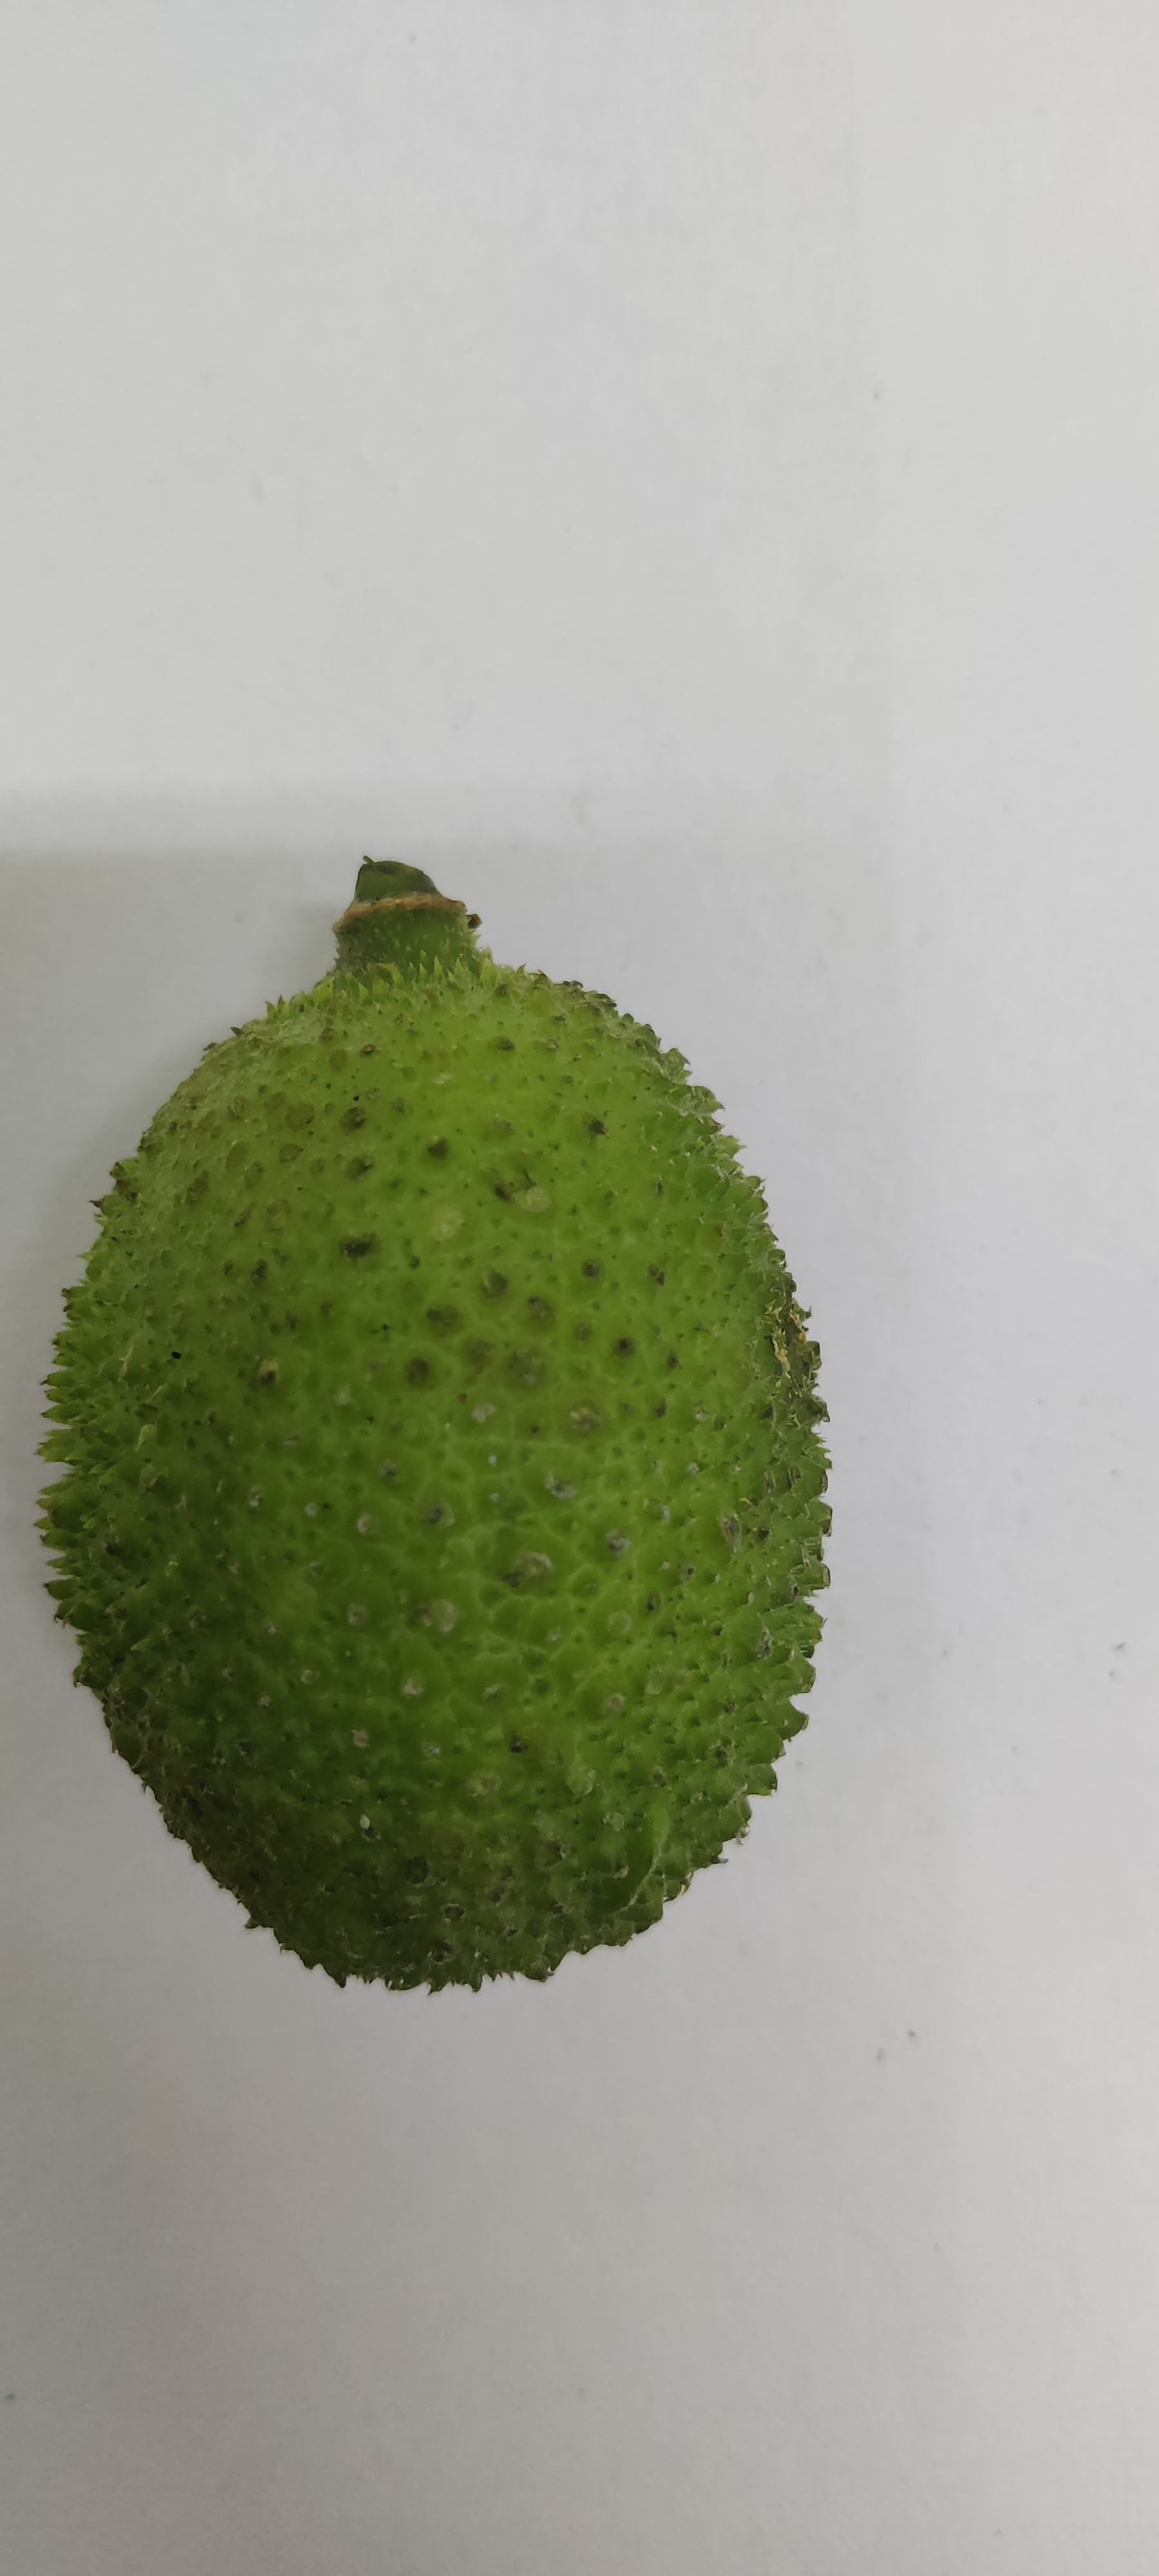
Crop: Spiny Gourd
Condition: Fresh